Hala Mistrzów

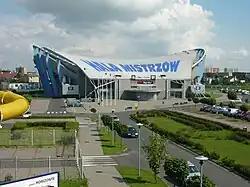
Hala Mistrzów

Hala Mistrzów (polish: Hall of Champions) is an arena in Włocławek, Poland. It is primarily used for basketball. Hala Mistrzow holds 4,200 people and hosts the home games of Anwil Włocławek.